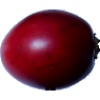
Label: Tamarillo 1